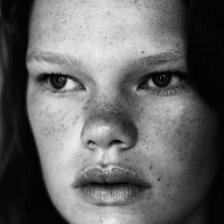
Label: faces